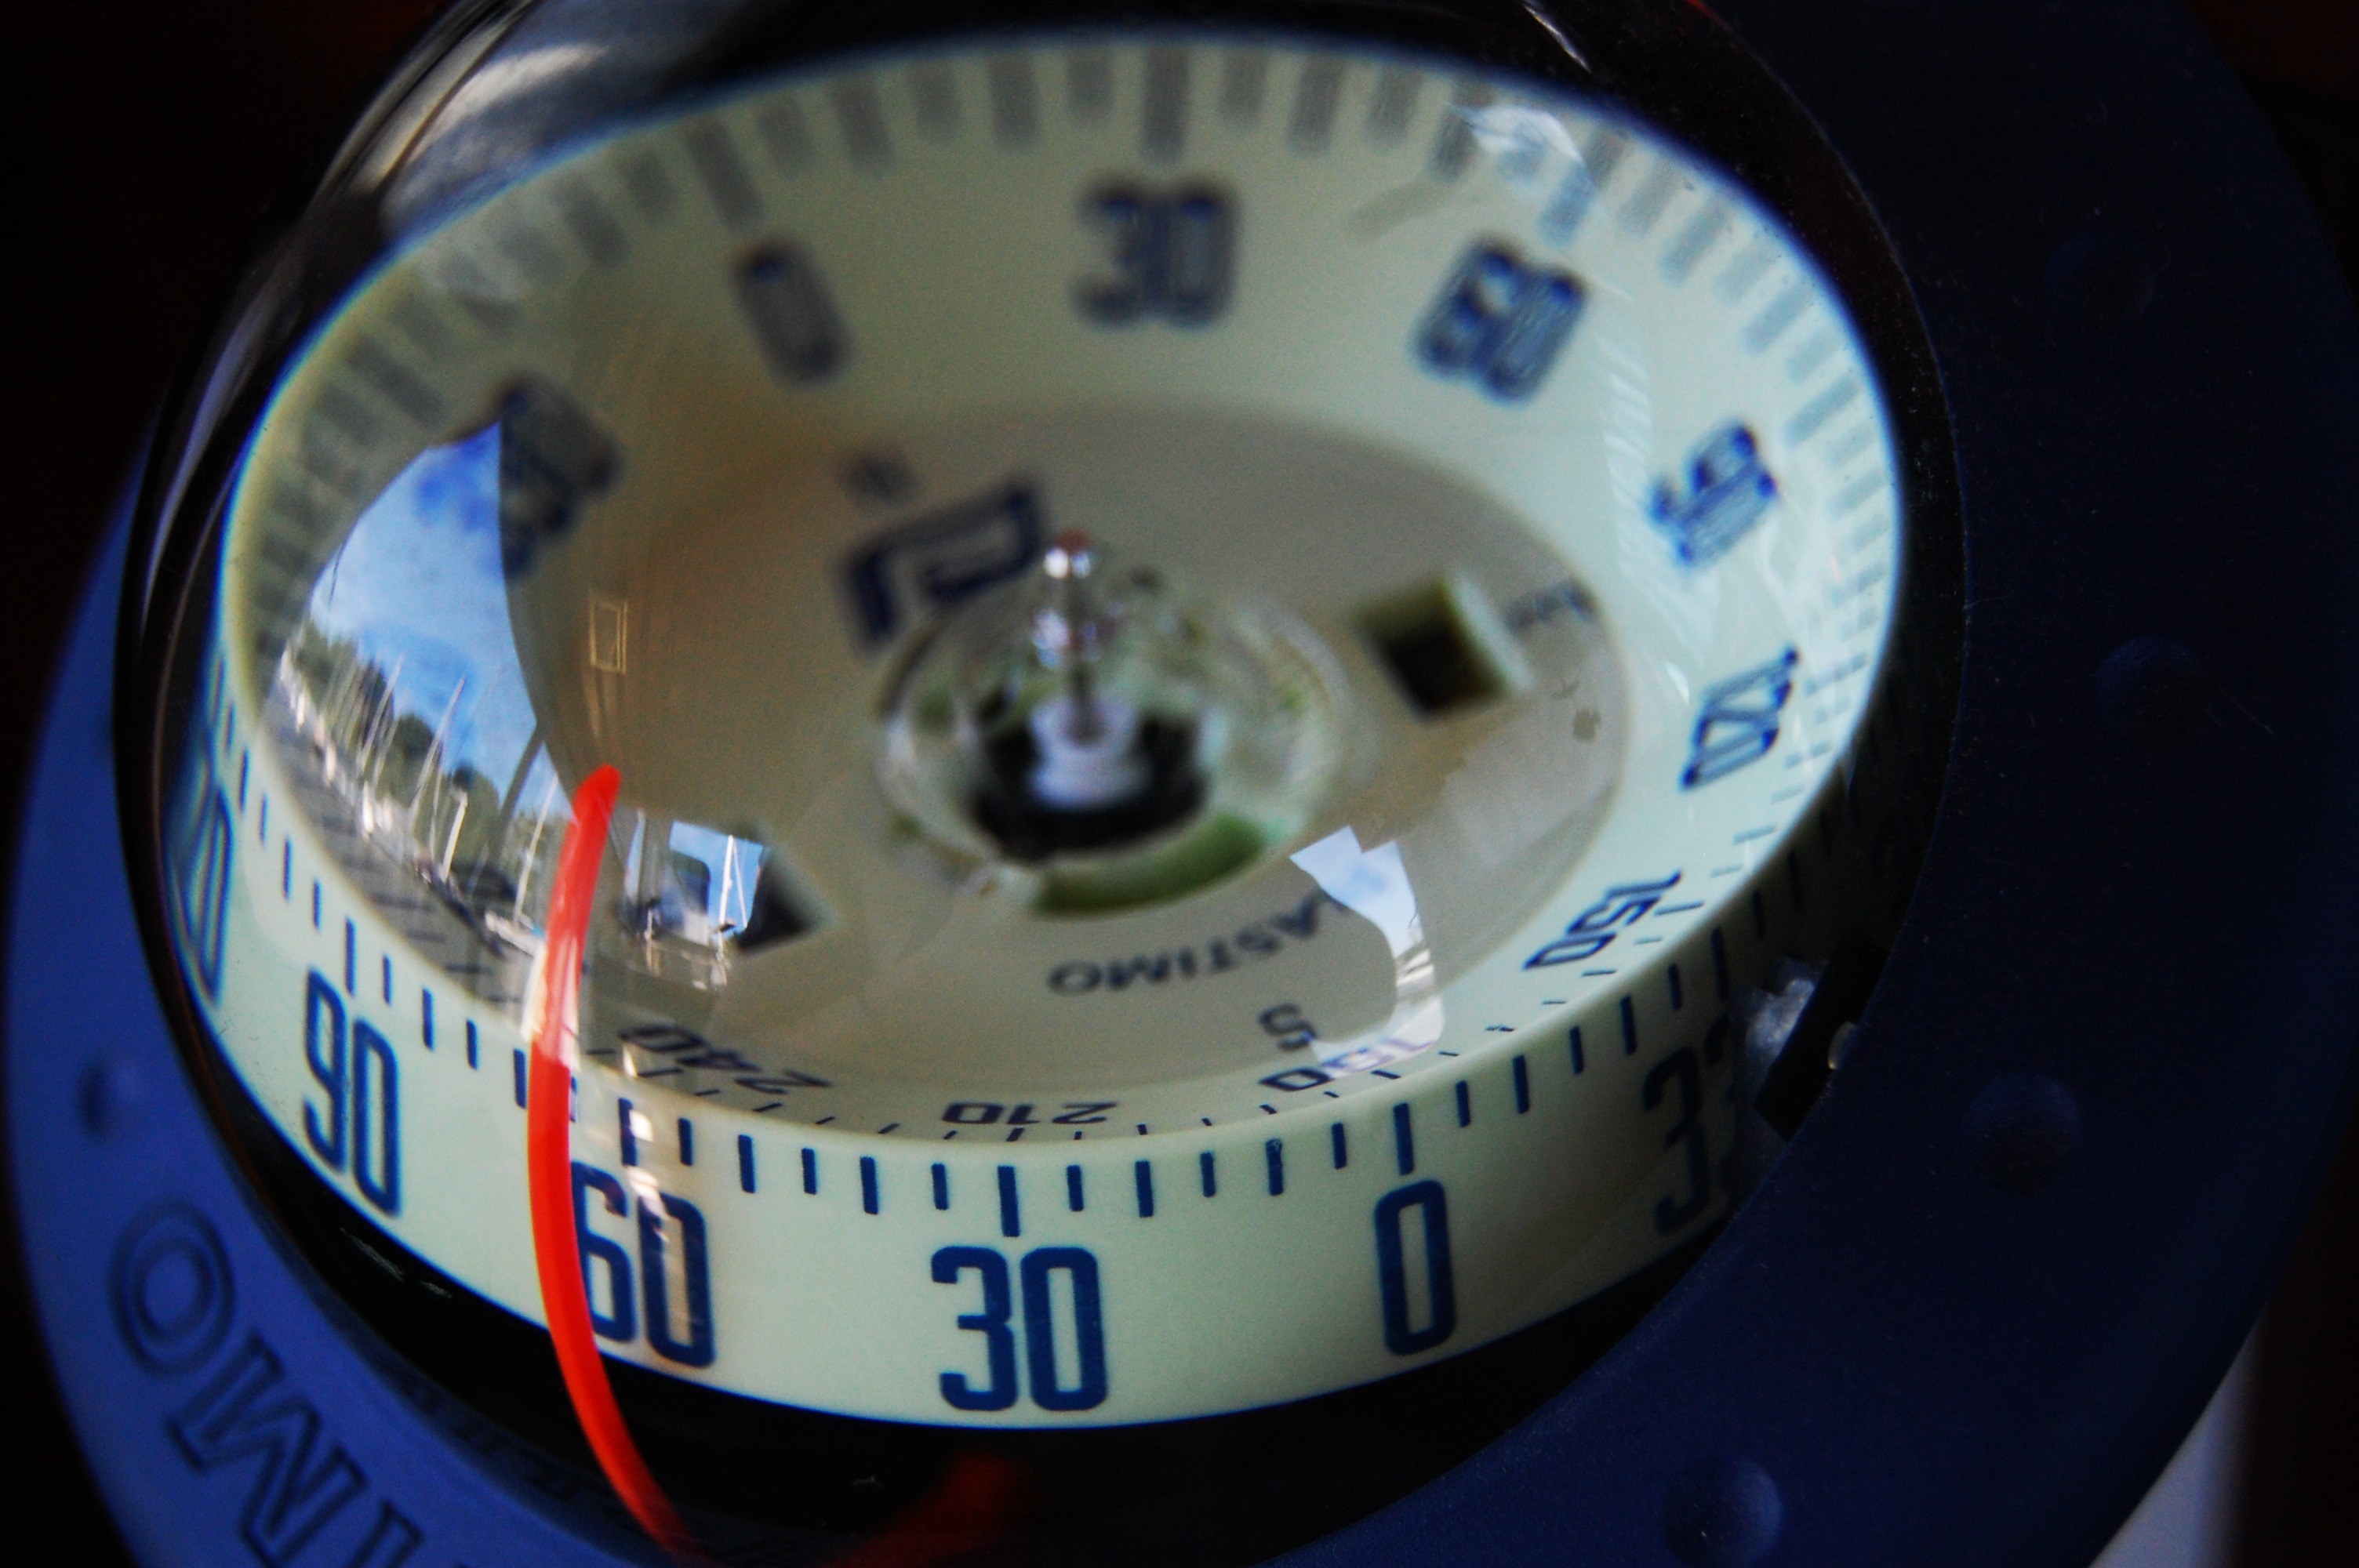
watch, hand, sea, clock, ship, blue, compass, gauge, scale, tachometer, geography, south, west, north, east, fisheye lens, compass point